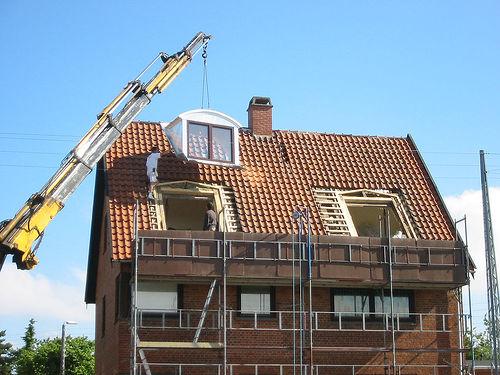
Weather: sun or clear